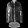
Label: Shirt